Midrakh Oz

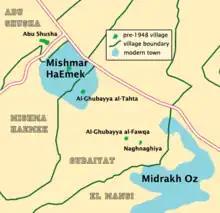
Midrakh Oz in historical context

The moshav is located in a valley called "Mansi Valley", part of the larger Jezreel Valley, near Manasseh Park and is surrounded by green hills of the Plain of Manasseh. It is at an attitude of 128 meters above sea level, 7 km south-east of Yokneam Illit. The moshav lies on Highway 66, which is connected to Highway 65 through nearby Megiddo Junction, connecting the moshav to Haifa and Afula.